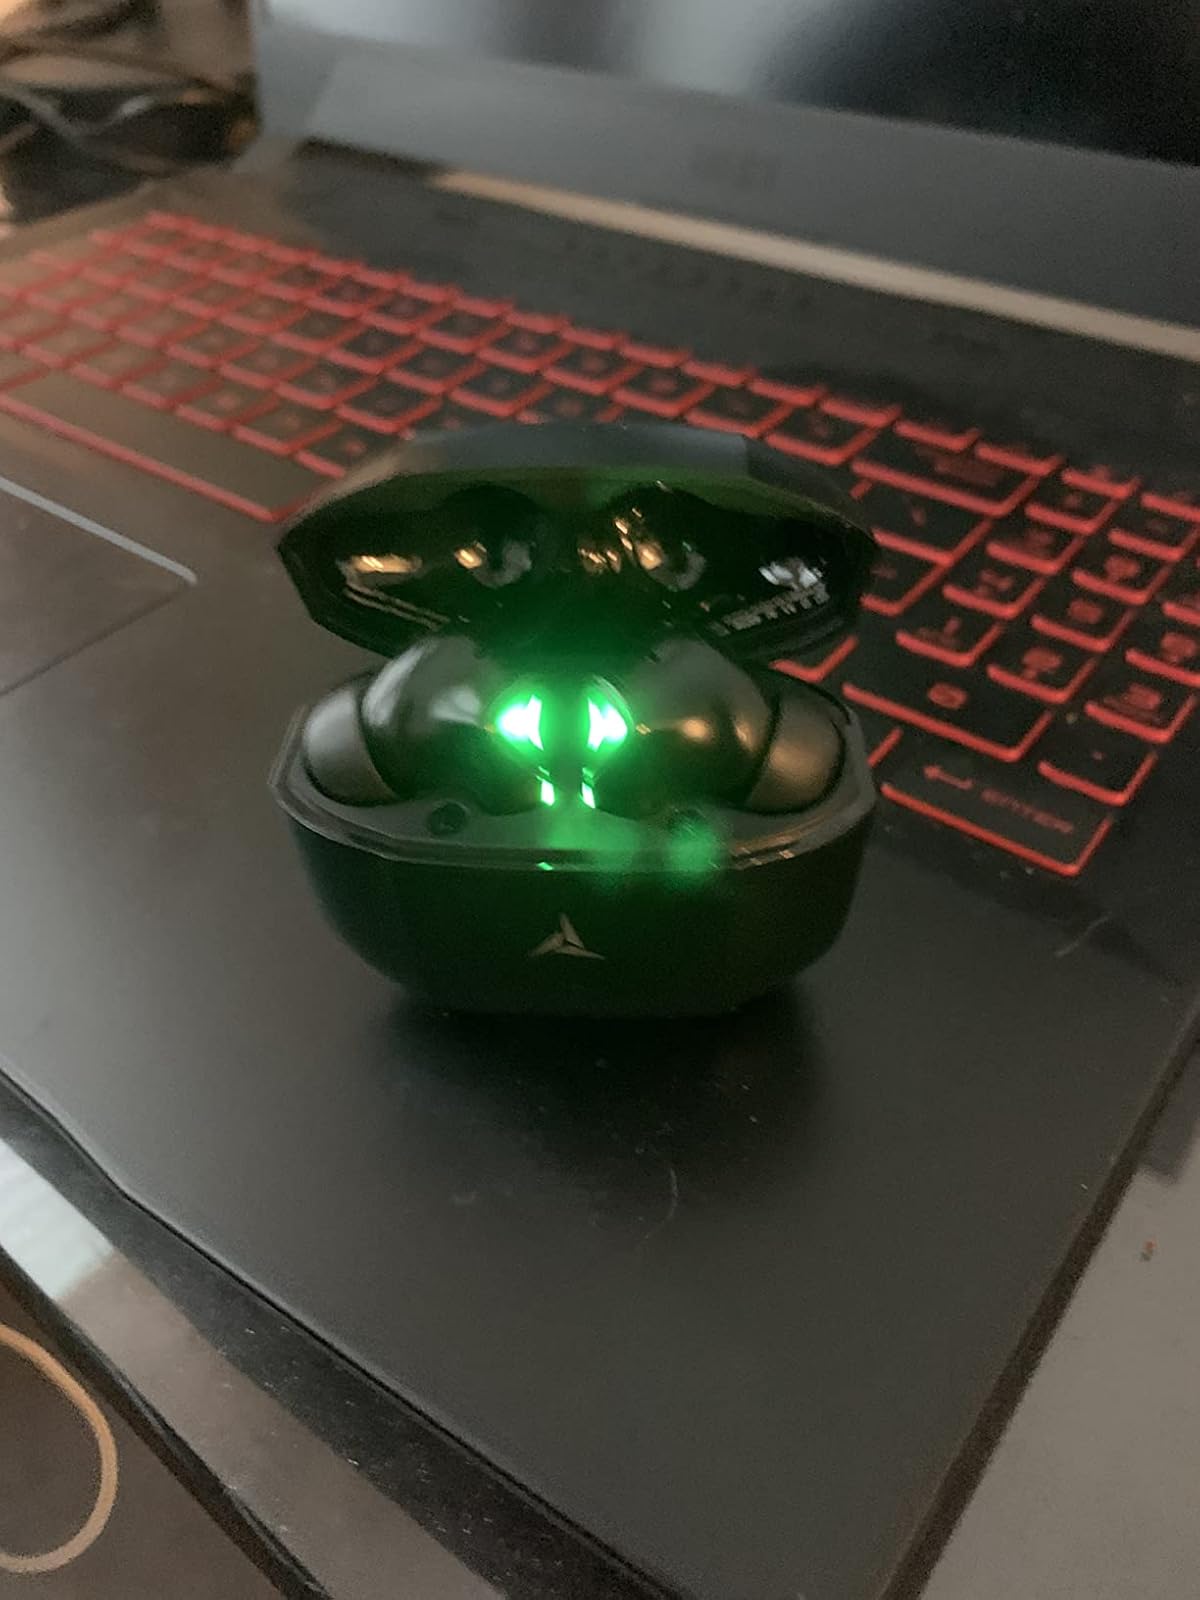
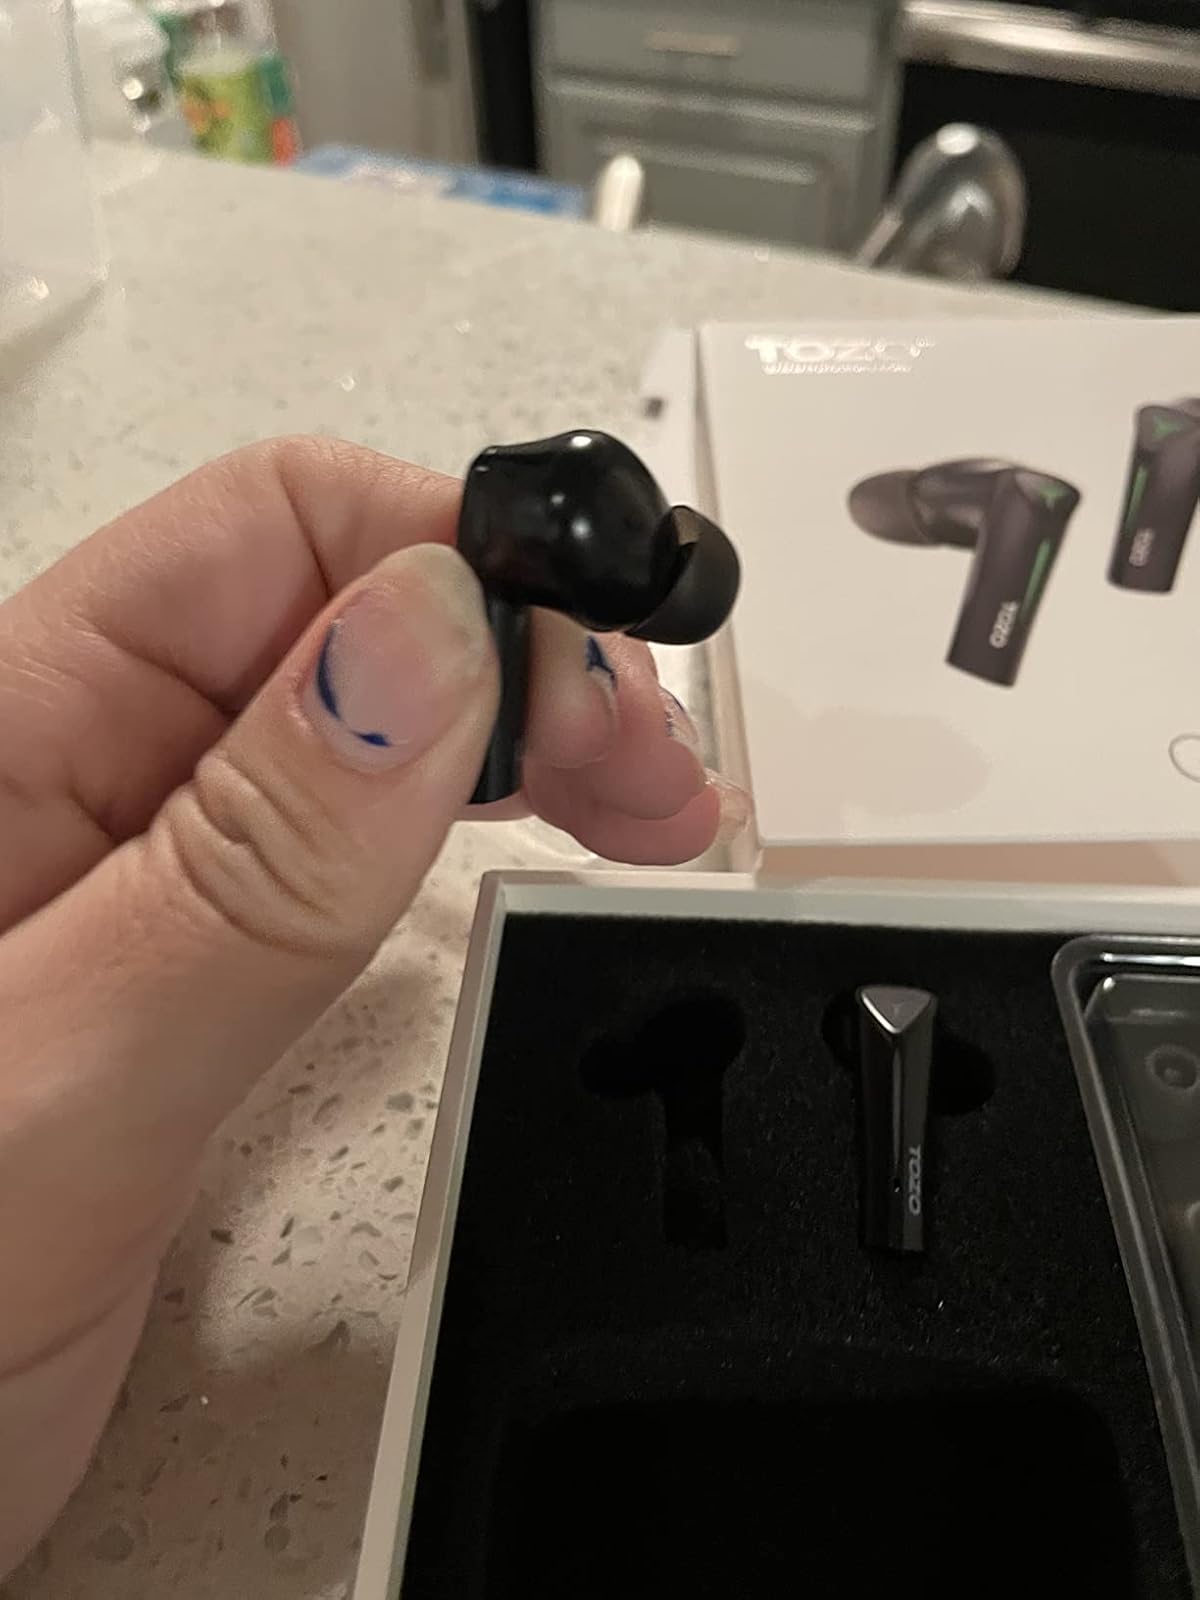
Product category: earbuds
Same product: yes